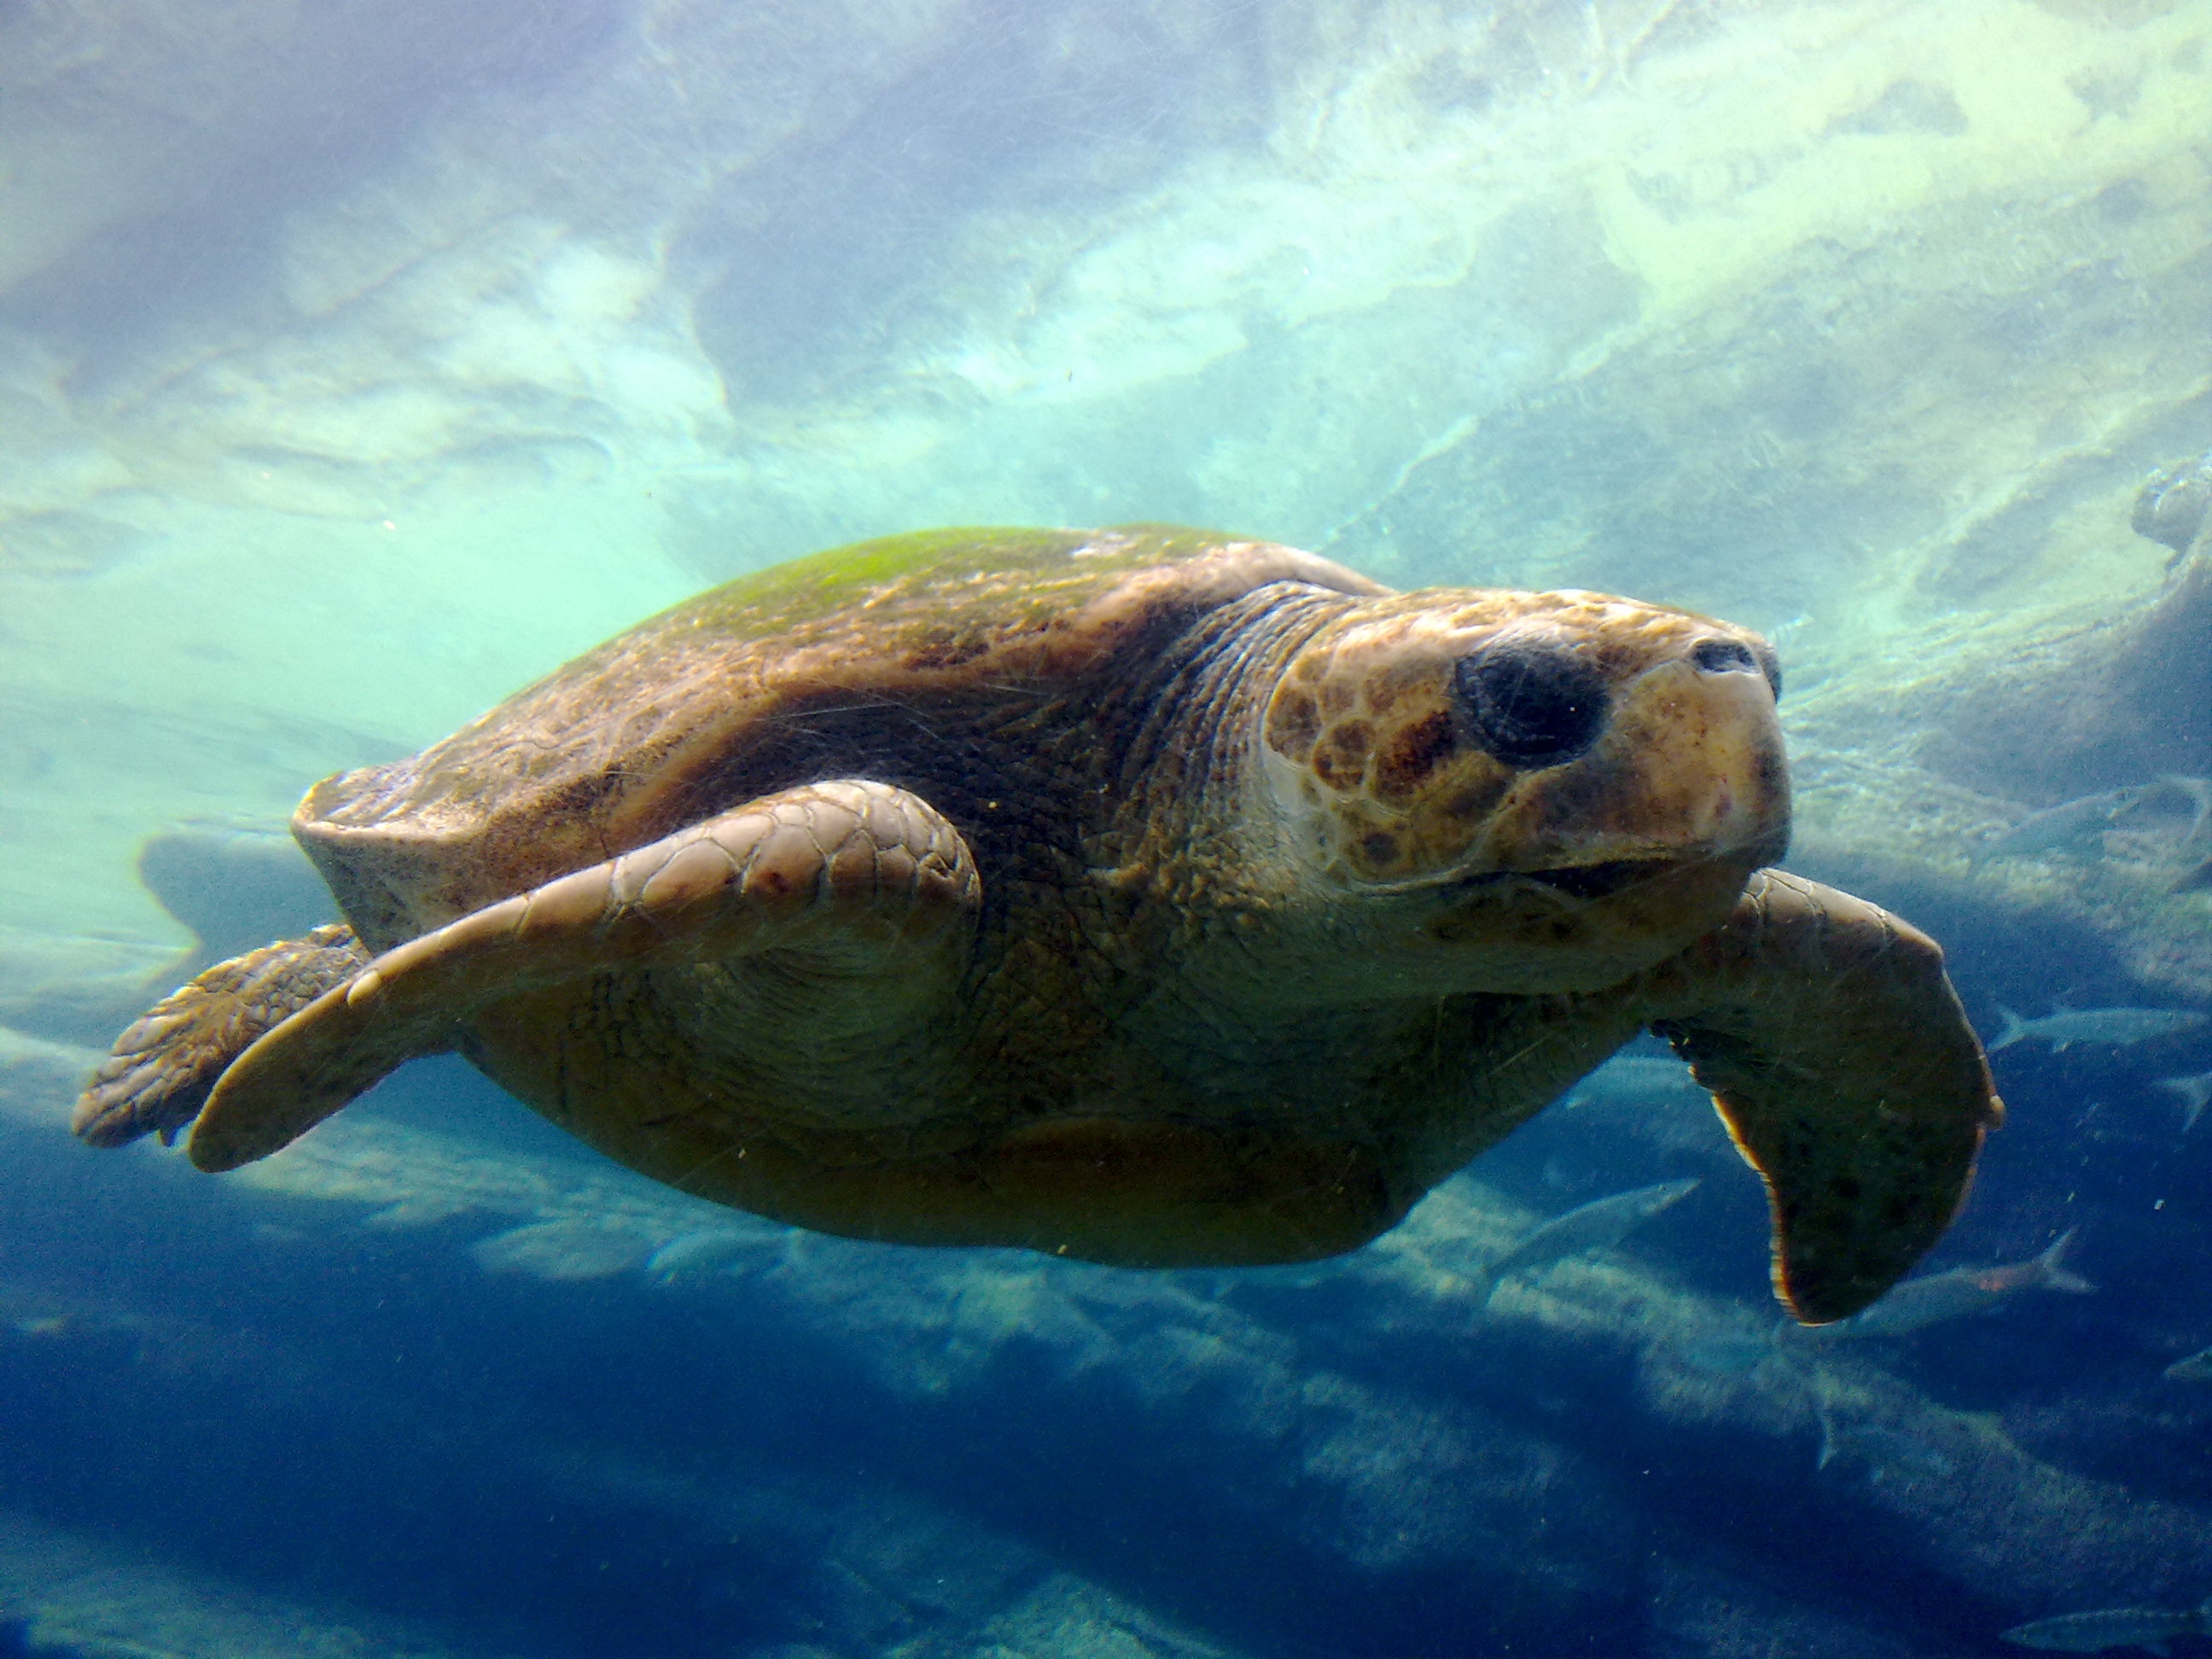
sea, ocean, underwater, biology, blue, turtle, sea turtle, reptile, fauna, loggerhead, marine biology